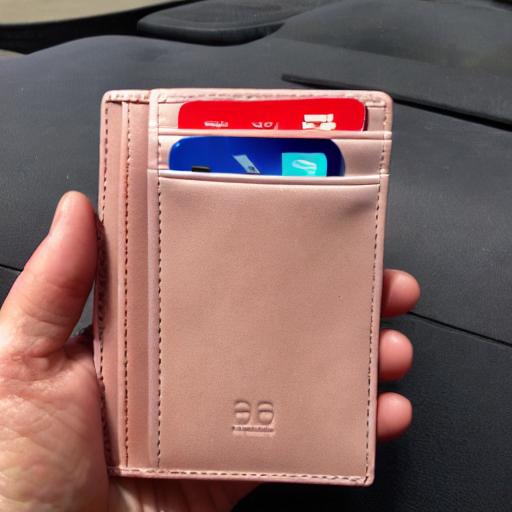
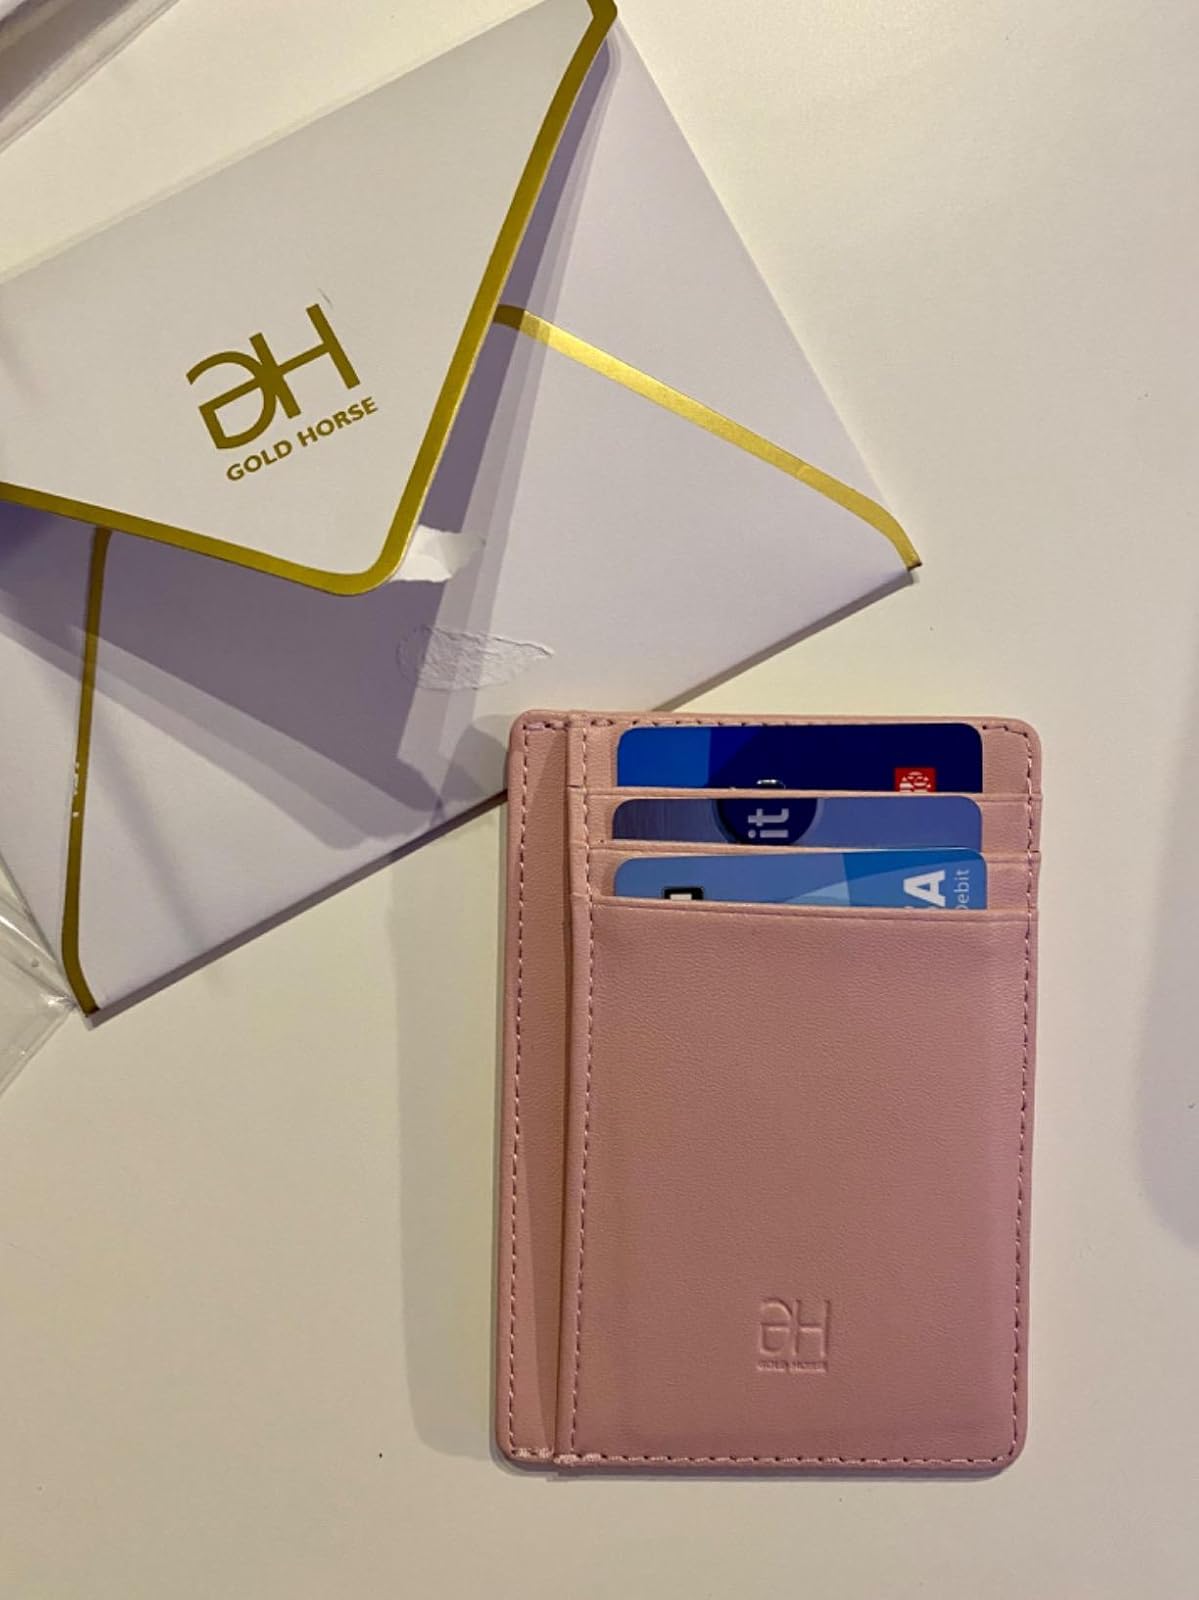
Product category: accessories_wallet
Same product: no